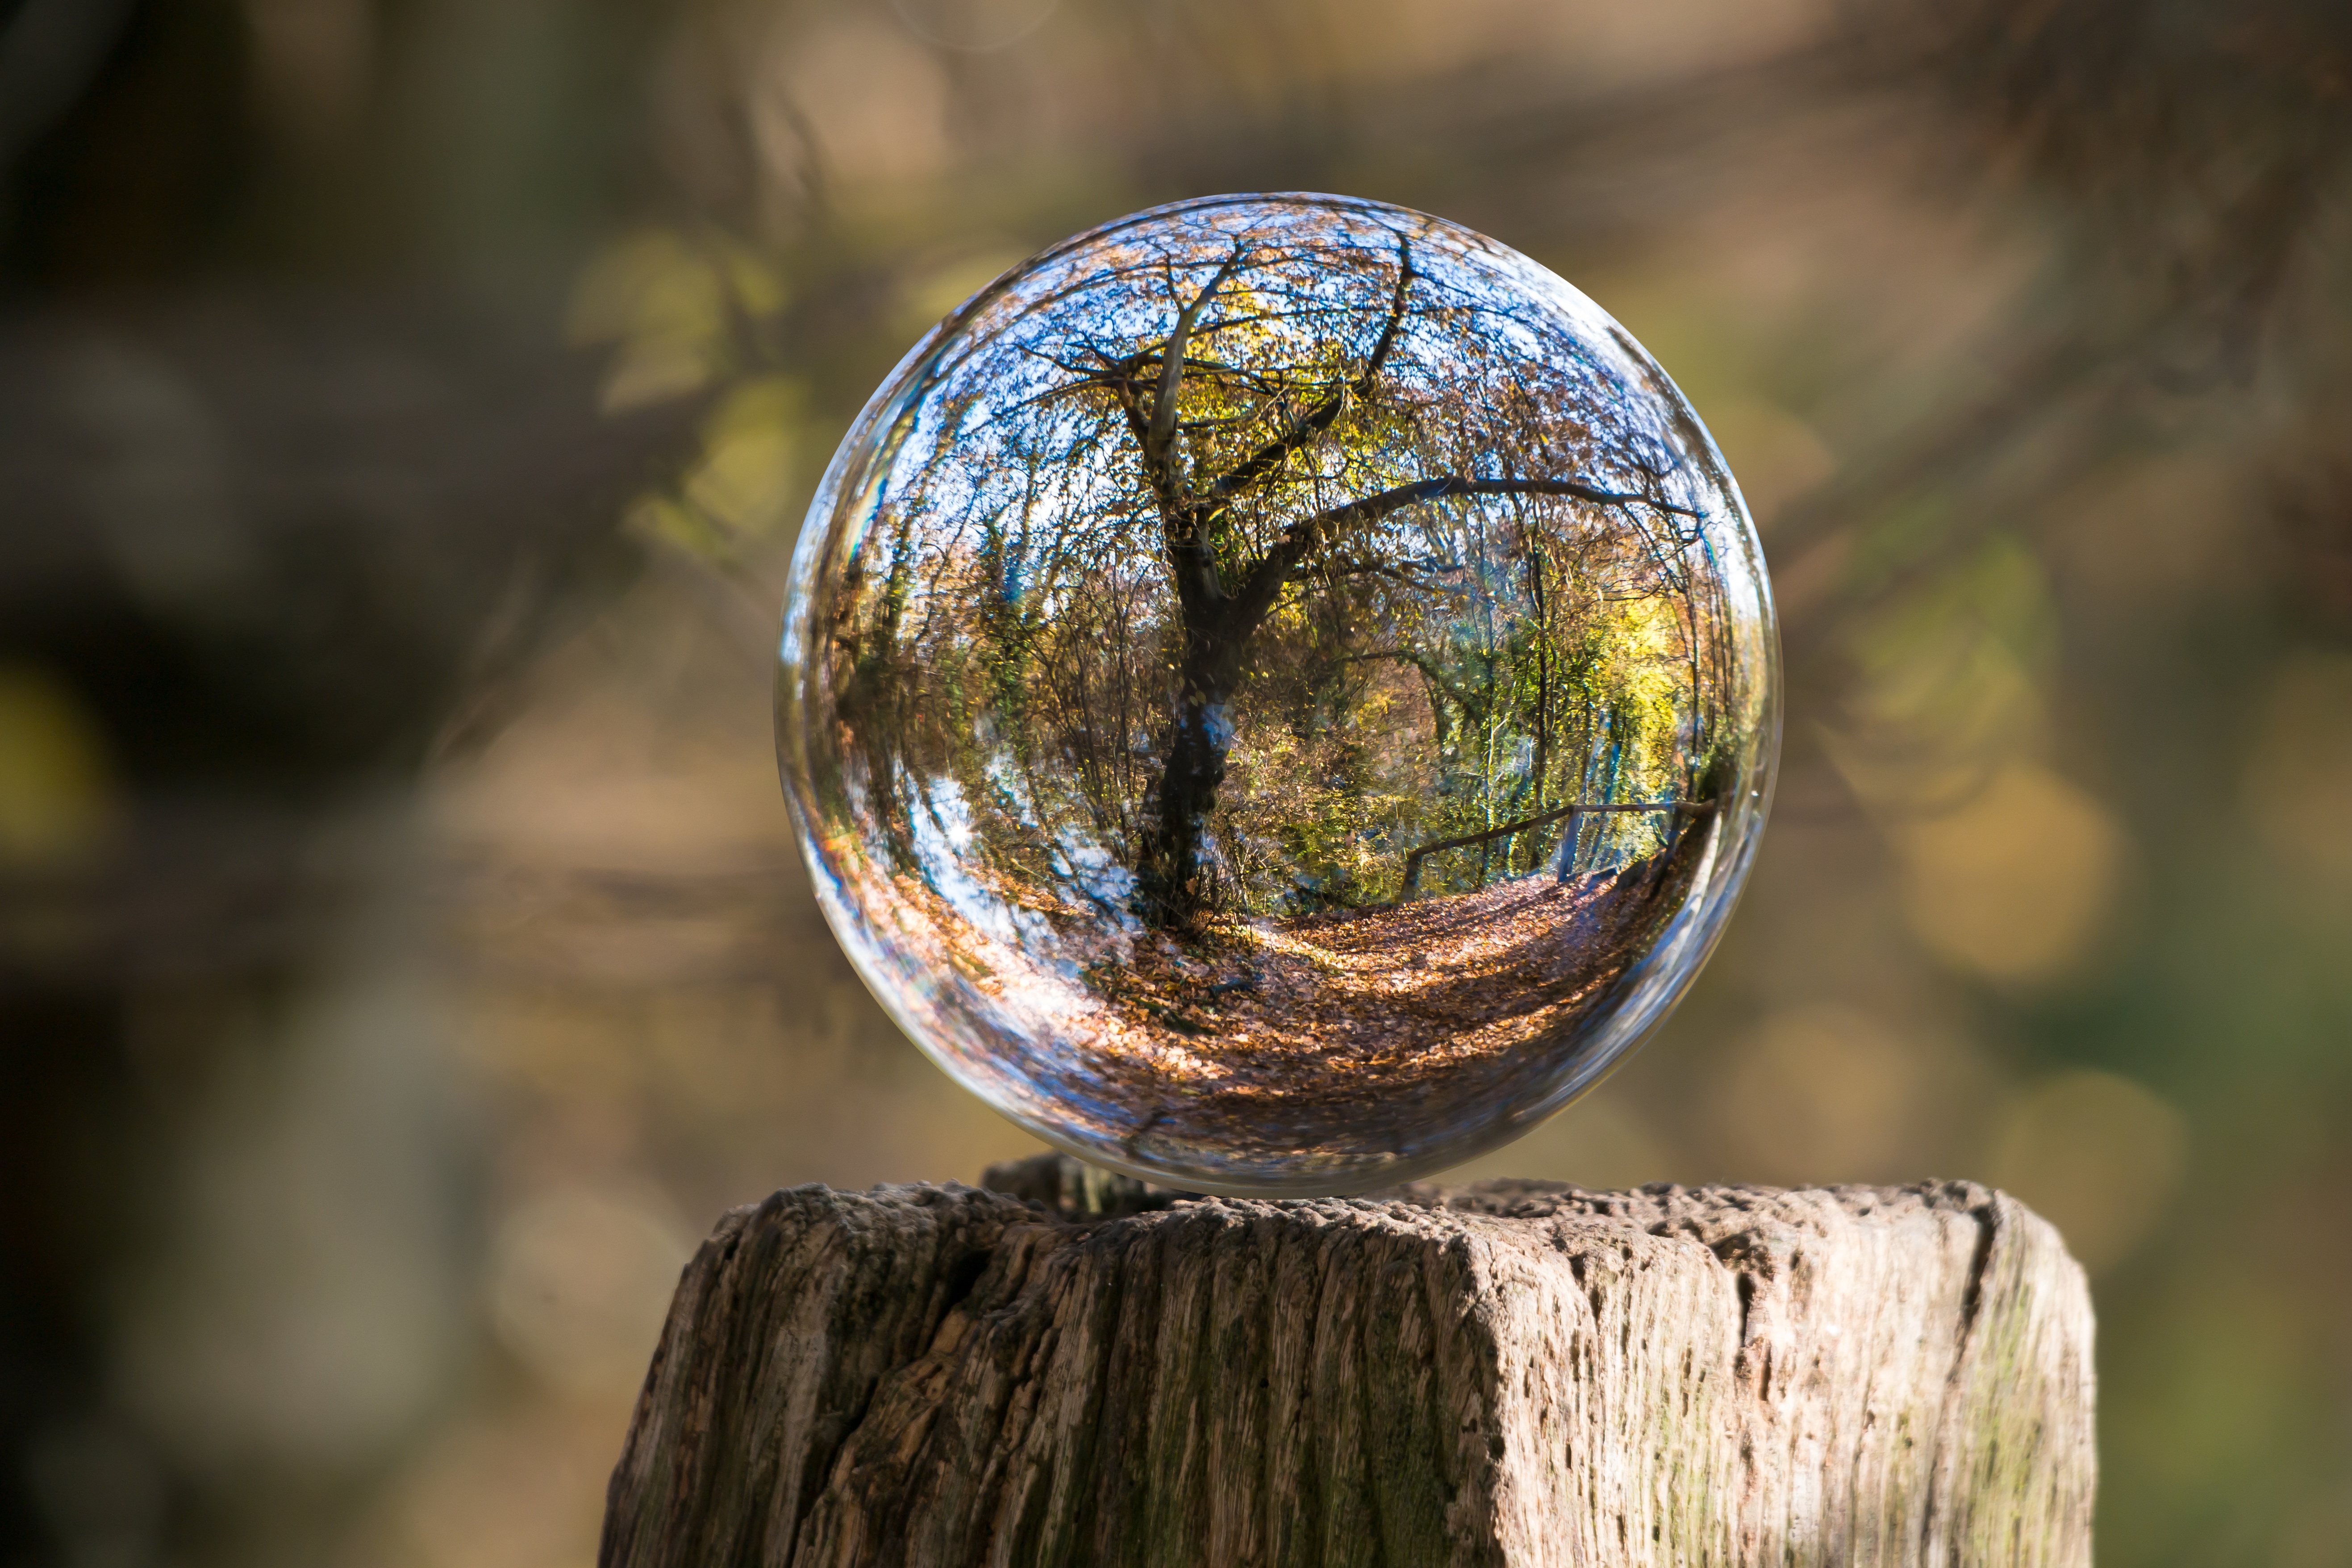
tree, water, nature, forest, grass, rock, branch, light, plant, wood, photography, sunlight, leaf, flower, trunk, green, reflection, autumn, lighting, flora, material, close up, aesthetic, ball, sphere, gnarled, glass ball, macro photography, globe image, photo sphere, woody plant